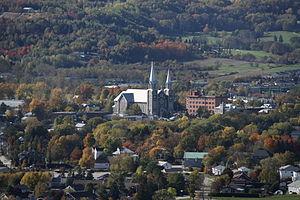
Baie Saint-Paul